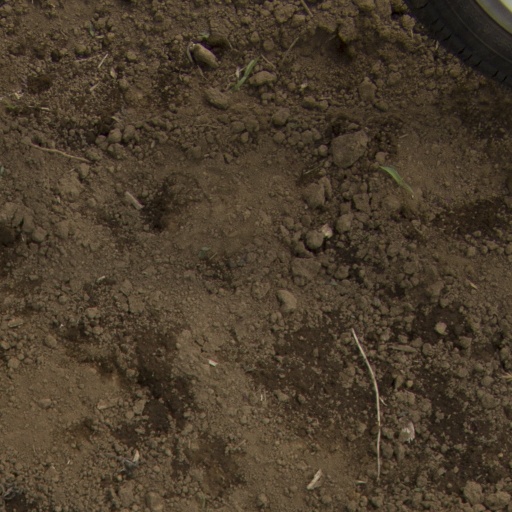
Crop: Jerusalem artichoke